The Science of Discworld III: Darwin's Watch

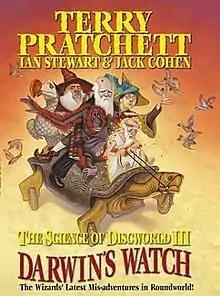
First edition

The Science of Discworld III: Darwin's Watch (2005) is a book set on the Discworld, by Terry Pratchett, Ian Stewart and Jack Cohen. It is the sequel to "The Science of Discworld" and "".